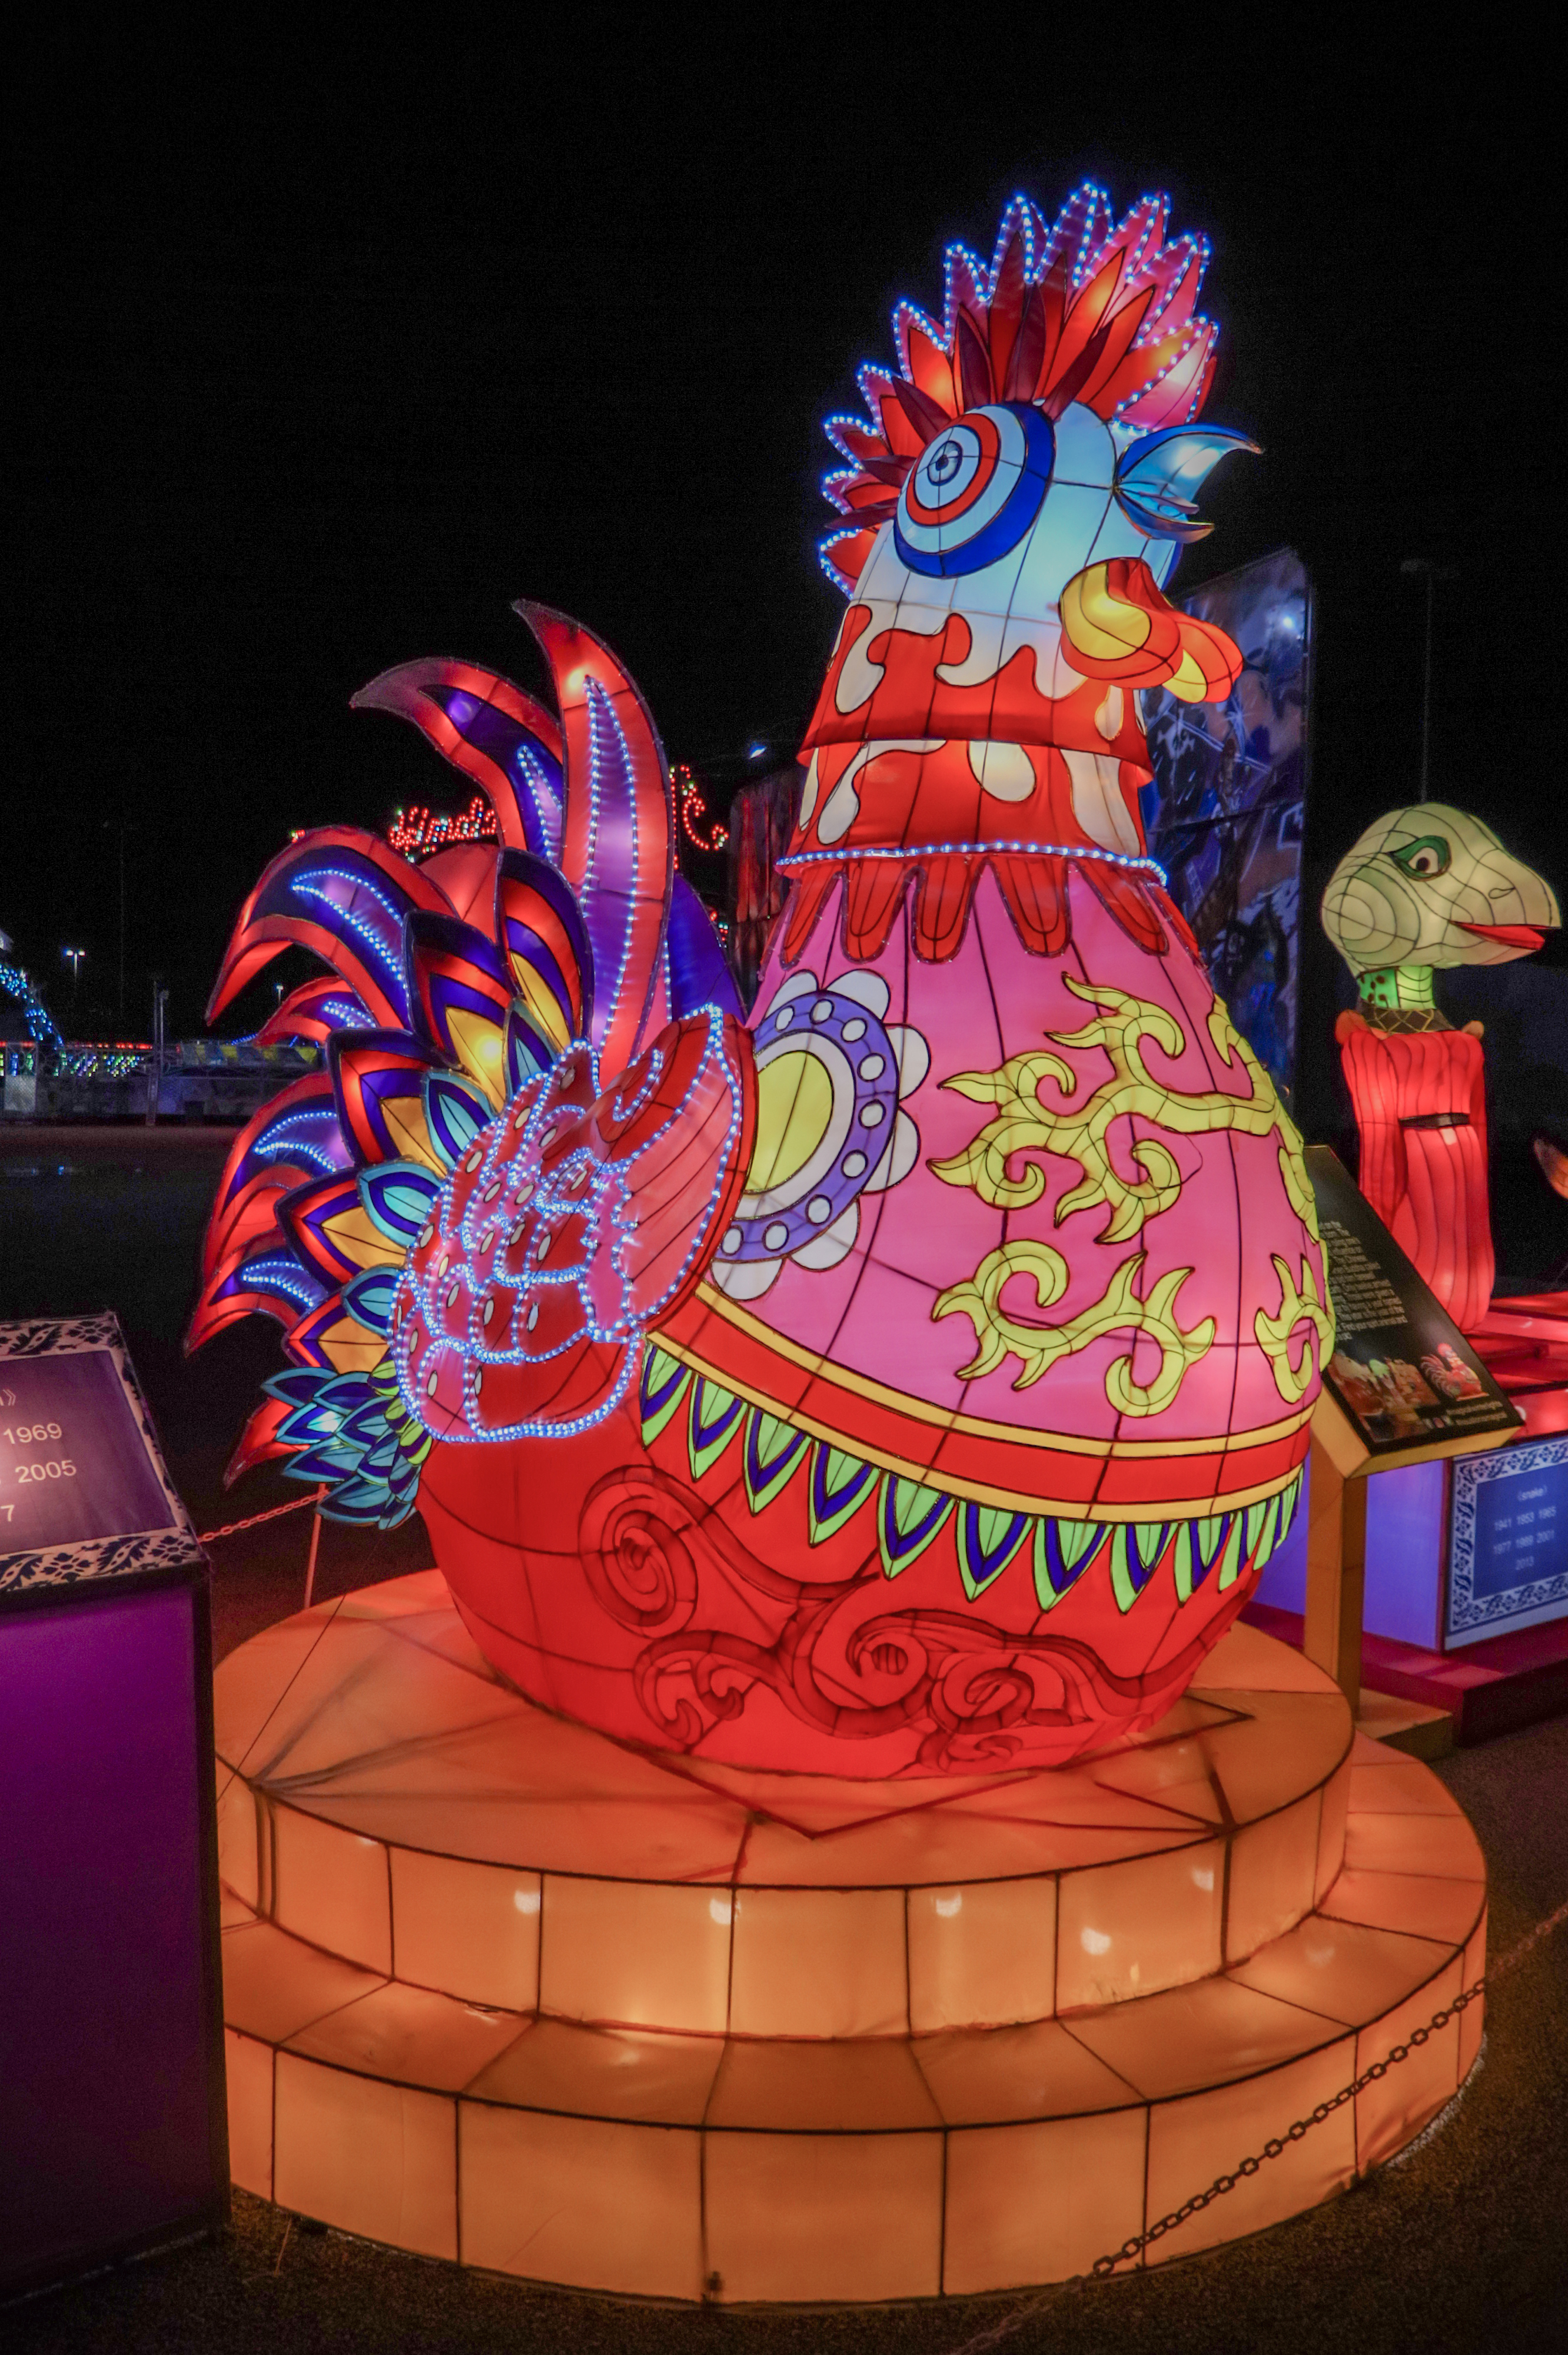
light, display, holiday, christmas, winter, chicken, pink, tradition, lighting, fete, festival, carnival, event, night, neon, mid autumn festival